Taüll

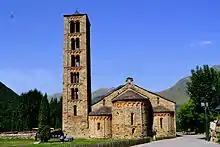
Church of St. Clement of Taüll

In 806 the Count of Toulouse freed the region from the Muslim domination and from the tribute they had to pay. Later, the Valley of Boí was given to the county of Pallars, dependent on the Church of Urgell.